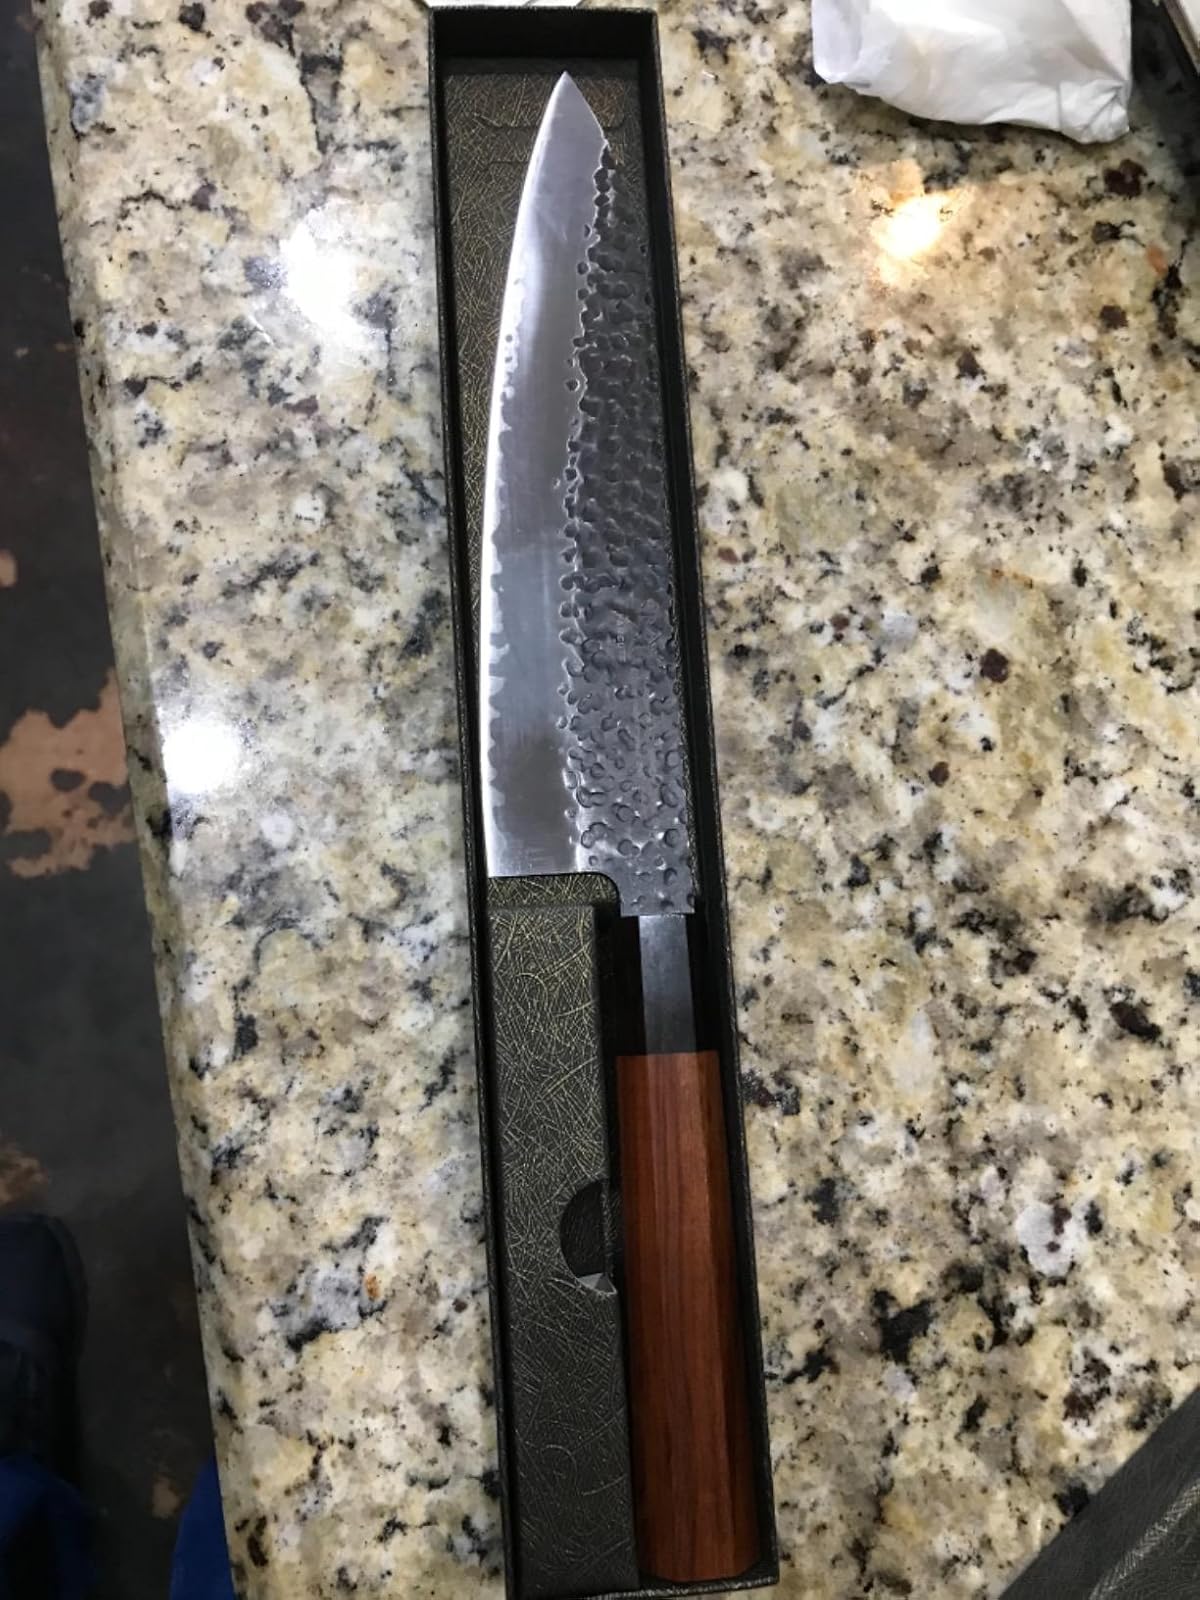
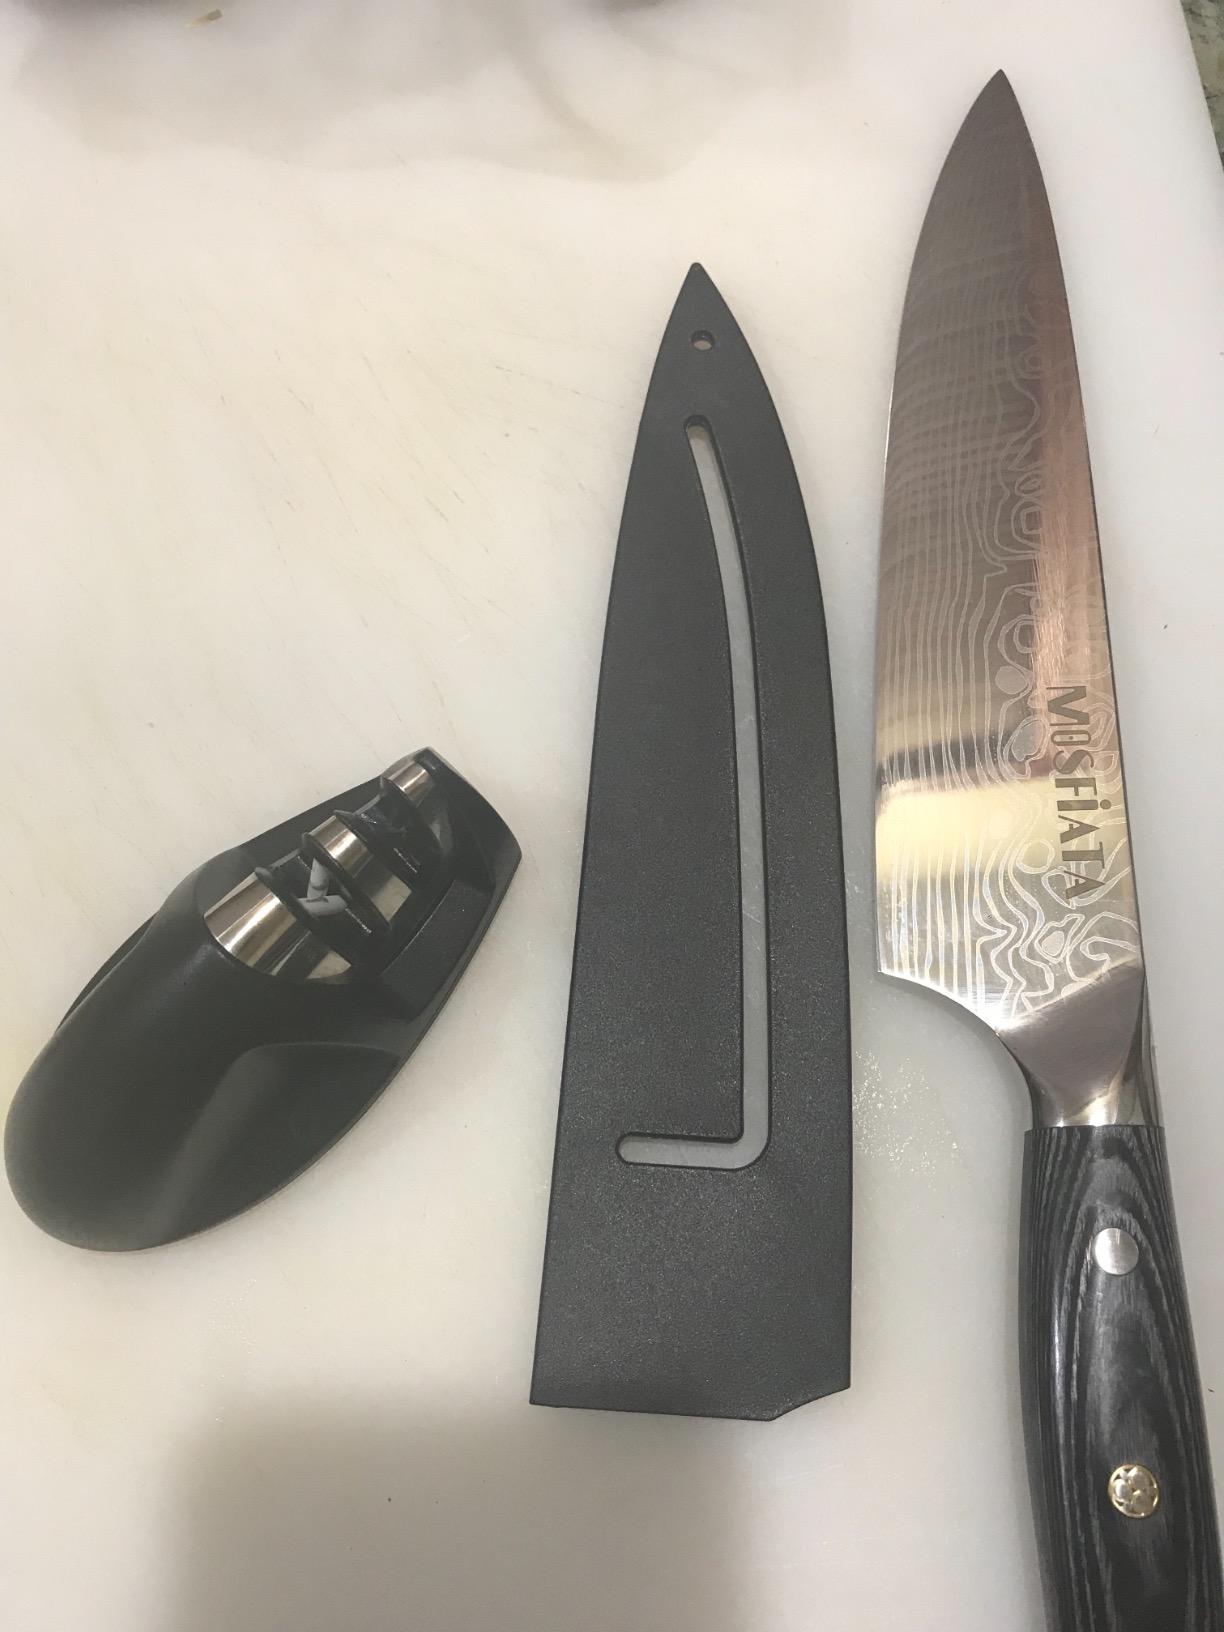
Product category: items_knife
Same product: no